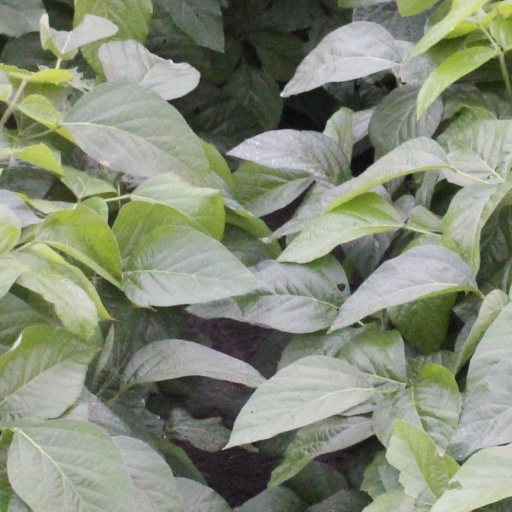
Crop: soybean